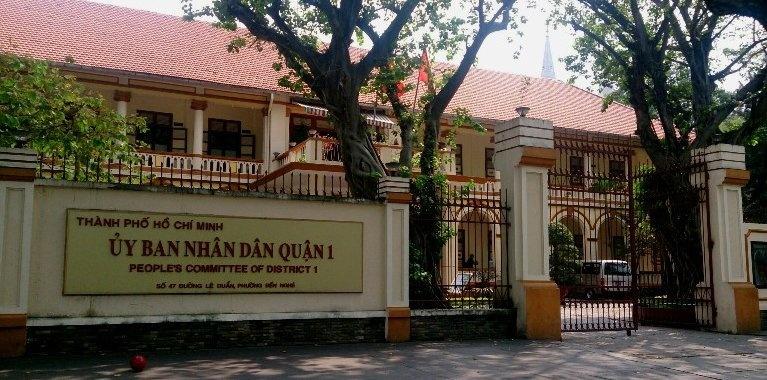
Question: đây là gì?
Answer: đây là ủy ban nhân dân quận 1 của thành phố hồ chí minh